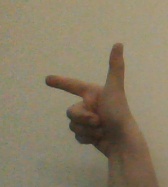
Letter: yaa